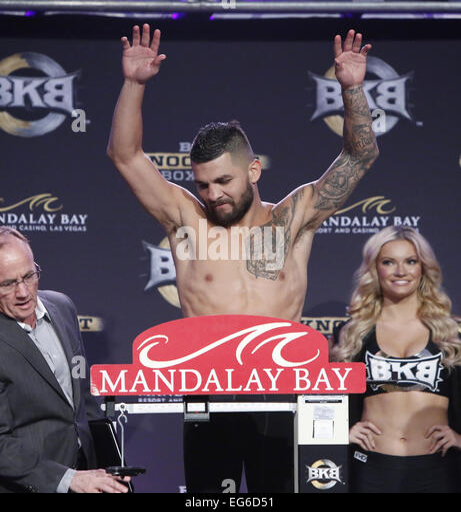
competitors weigh in for the event featuring : boxer